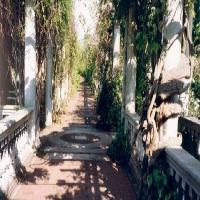
Weather: sun or clear